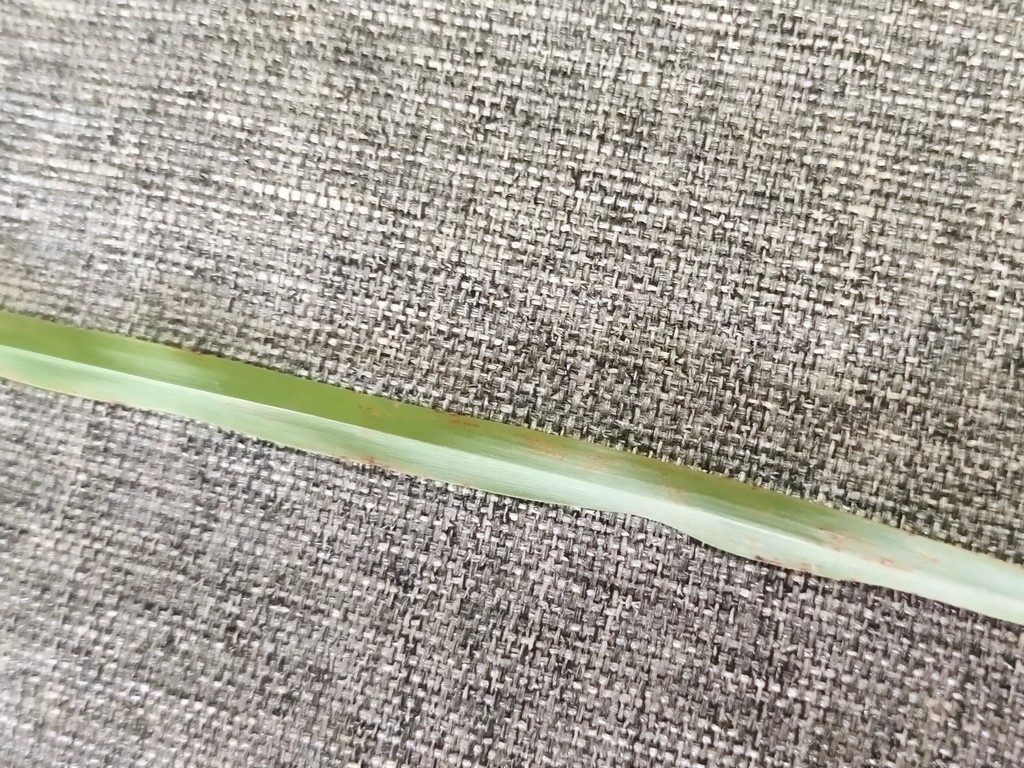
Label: Unhealthy